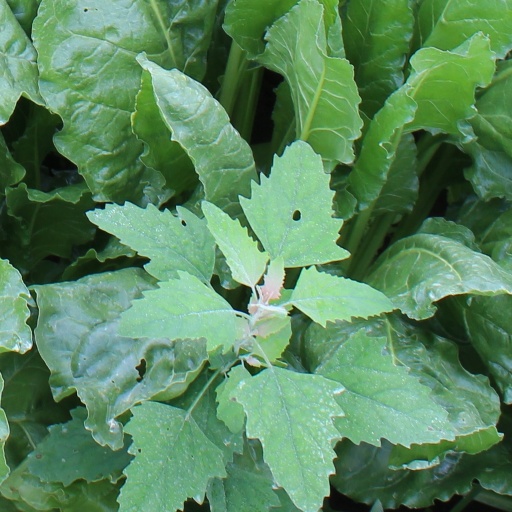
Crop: sugar beet